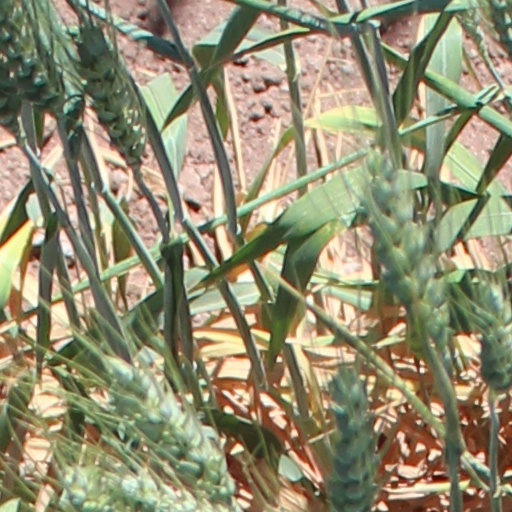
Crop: wheat